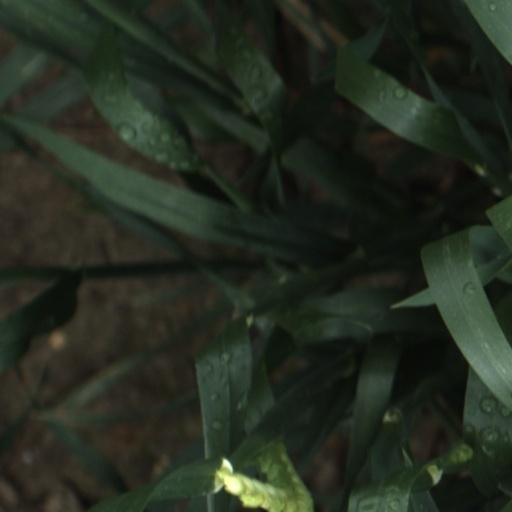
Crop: wheat